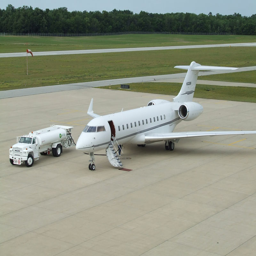
a day at the airport